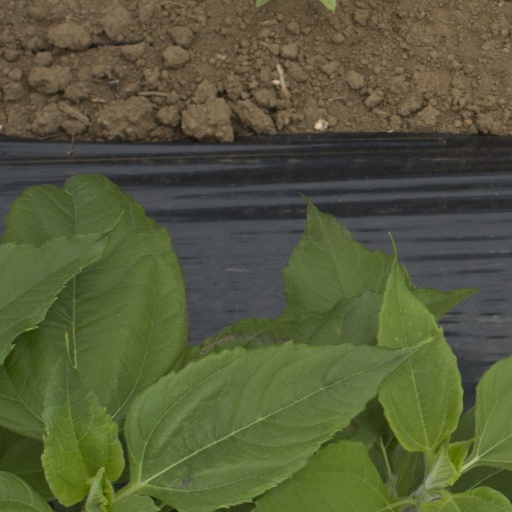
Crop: Jerusalem artichoke